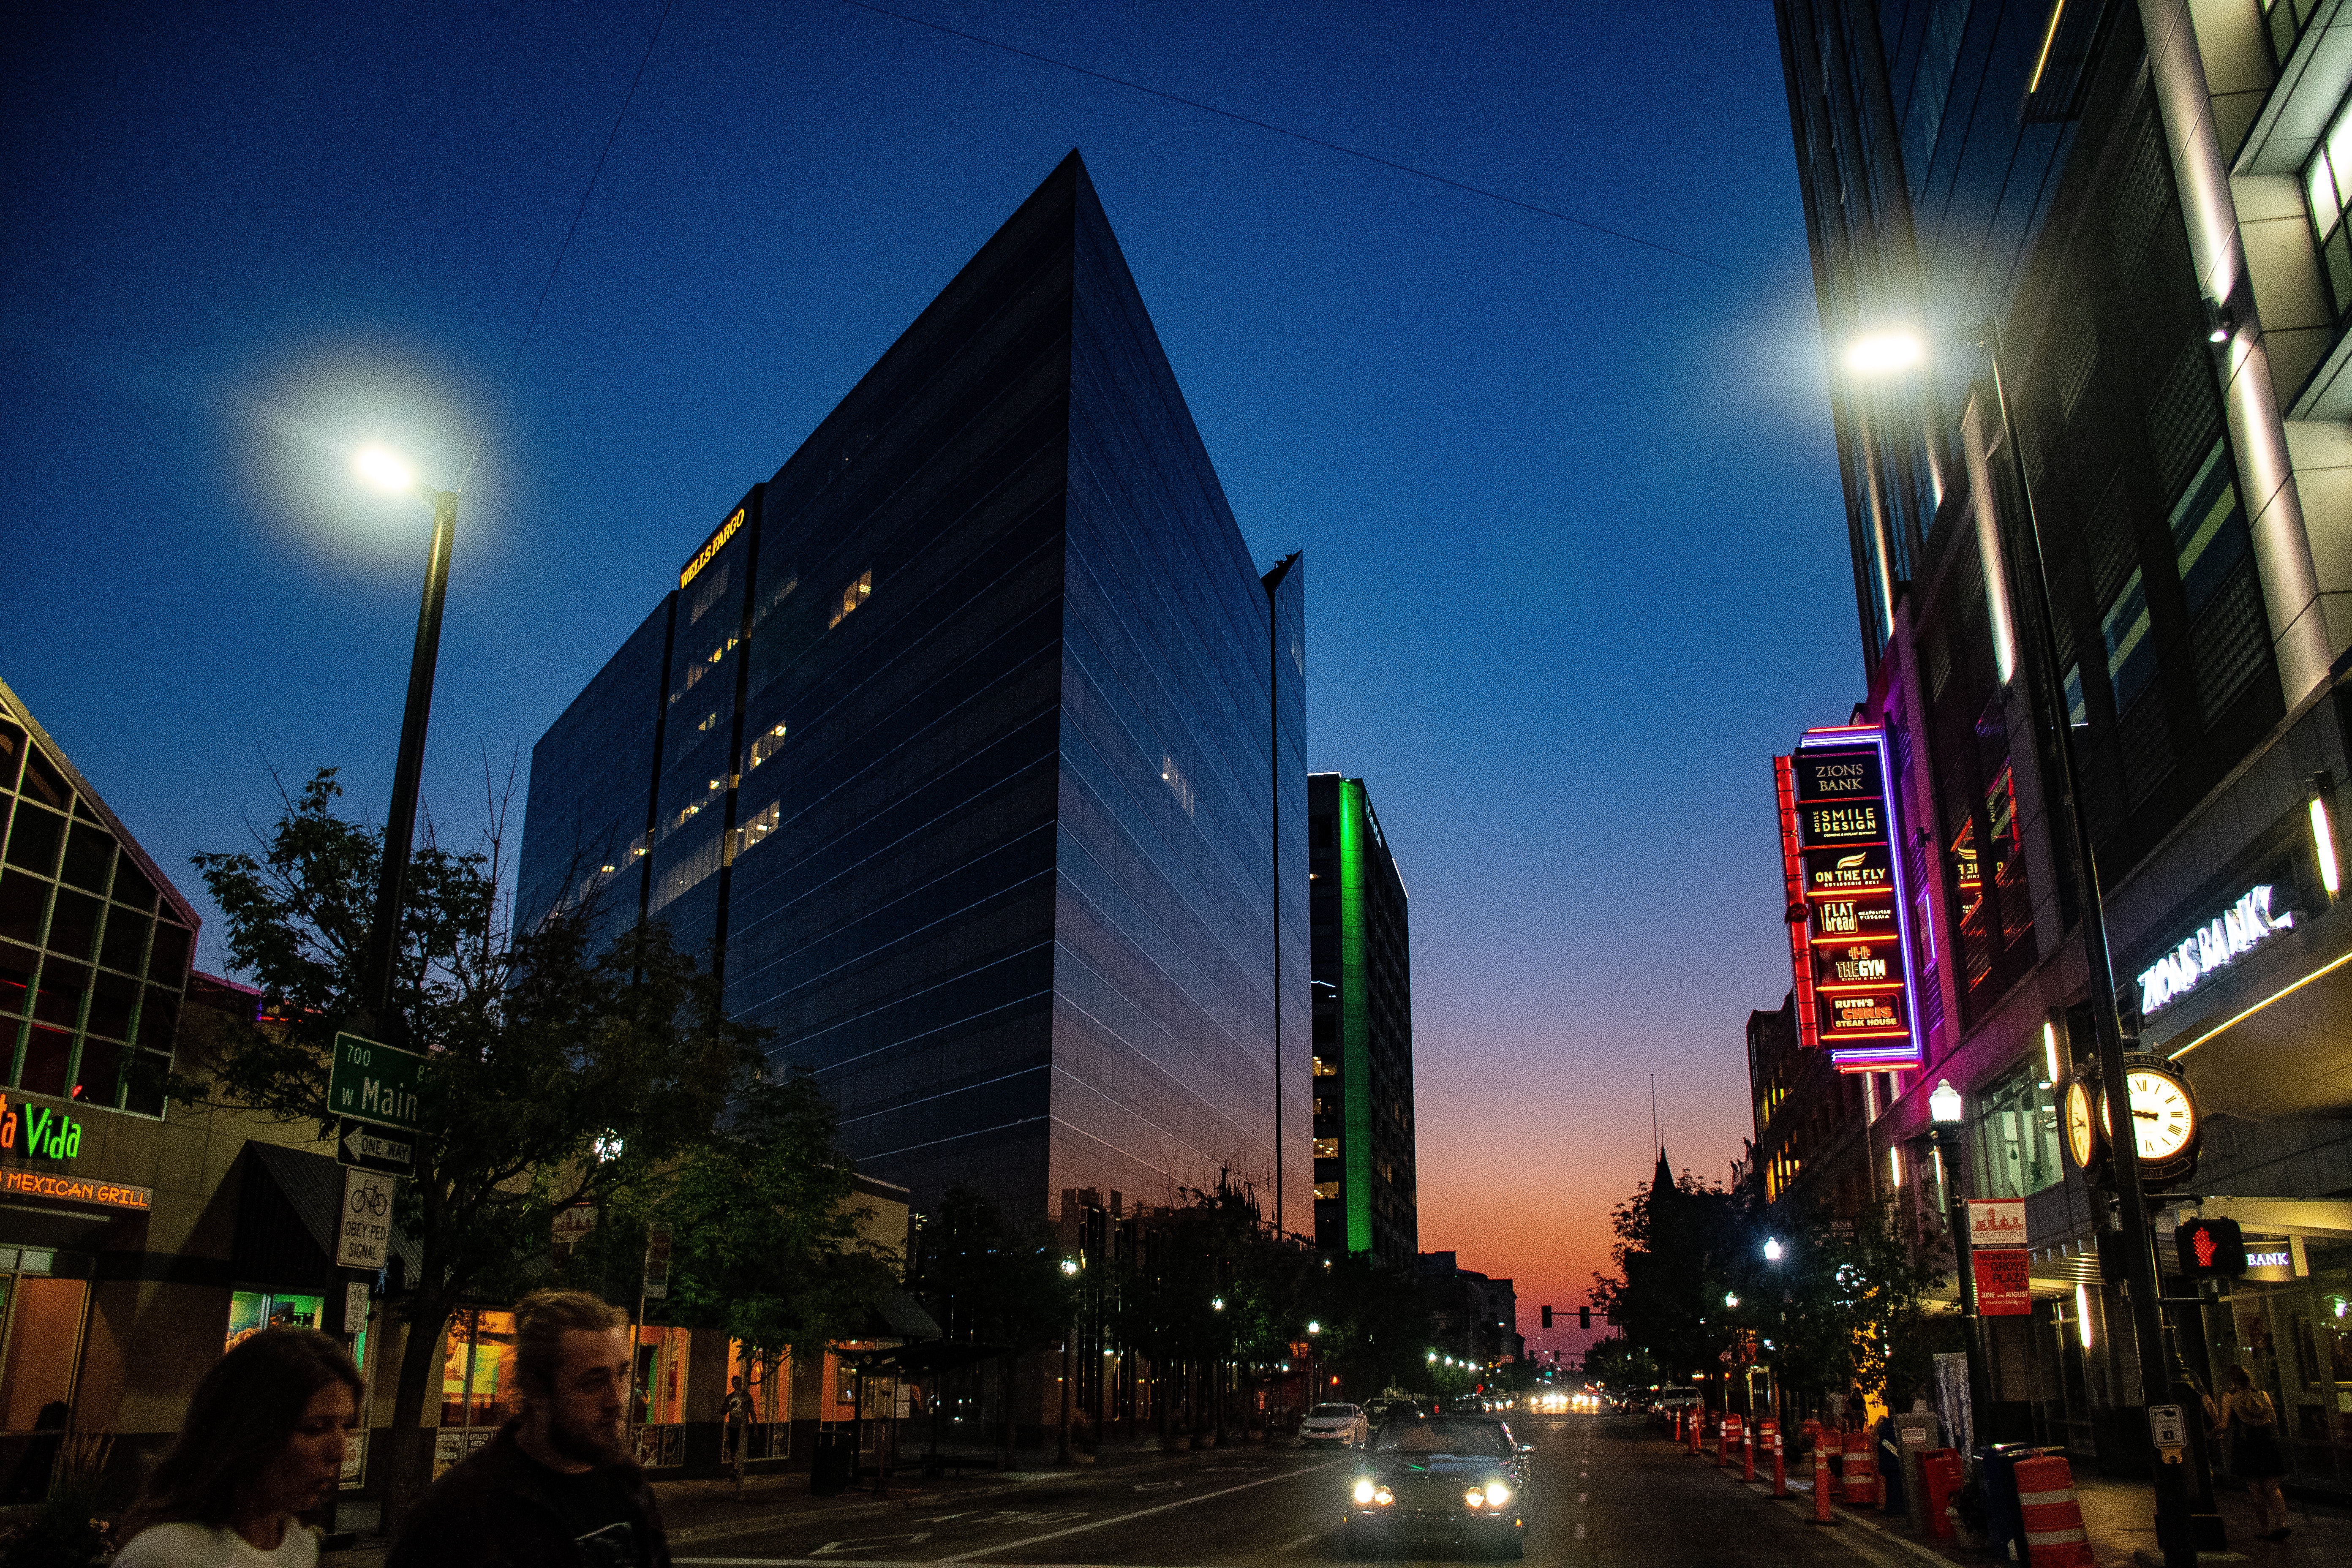
metropolitan area, urban area, city, metropolis, sky, night, skyscraper, landmark, street light, architecture, human settlement, light, downtown, lighting, building, town, tower block, daytime, cityscape, snapshot, street, tower, evening, mixed use, infrastructure, light fixture, road, neighbourhood, skyline, tree, dusk, darkness, photography, midnight, commercial building, cloud, thoroughfare, corporate headquarters, nightlight, electricity, lens flare